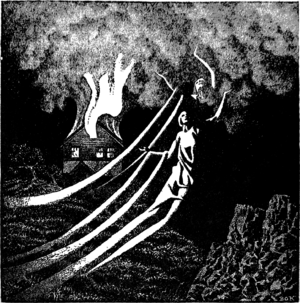
Une maison hantée est une demeure réputée pour être occupée par des esprits, fantômes, ou d'autres forces surnaturelles ou encore où se produisent des phénomènes surnaturels ou paranormaux inexpliqués. Elle se distingue de la maison possédée dans laquelle ces esprits maîtrisent ses habitants.